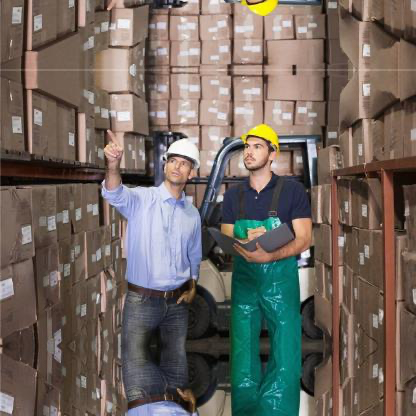
Objects in the image:
label: helmet
label: helmet
label: helmet